Lollin Block

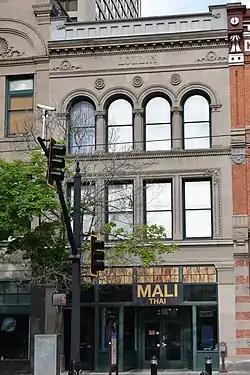
The Lollin Block in 2019

The Lollin Block, at 238 S. Main St. in Salt Lake City, Utah, is a three-story brick and stone commercial building designed by Richard K.A. Kletting and constructed in 1894. The building includes a plaster facade "scored to give the appearance of smooth, cut stone," with a denticulated cornice and Classical Revival features. It was added to the National Register of Historic Places in 1977.